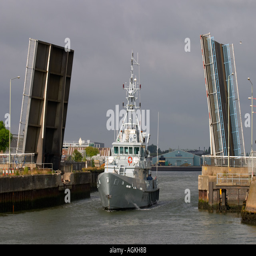
boat heading out to sea through a raised bridge